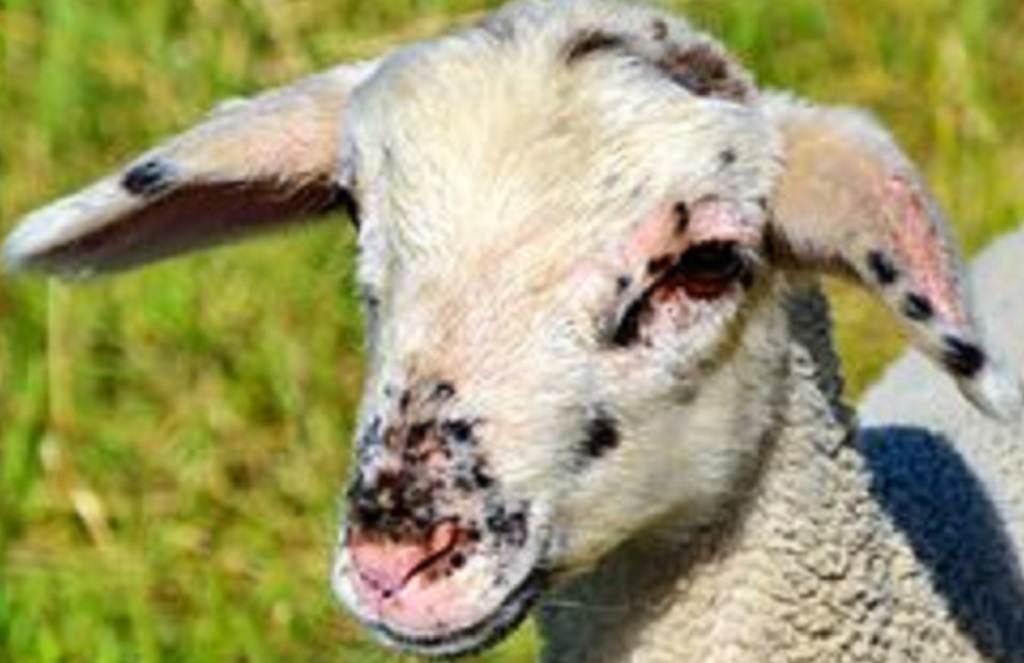
Label: no pain